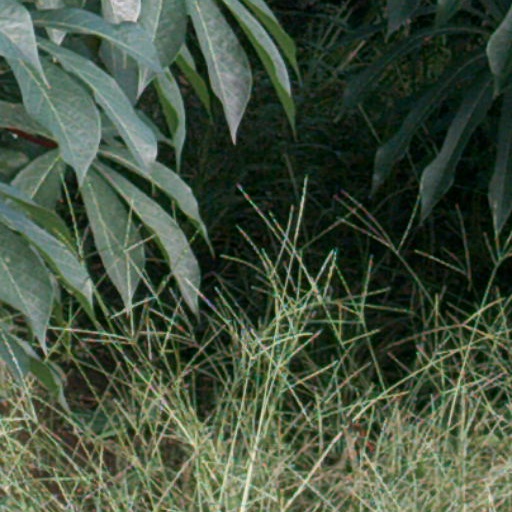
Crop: cassava